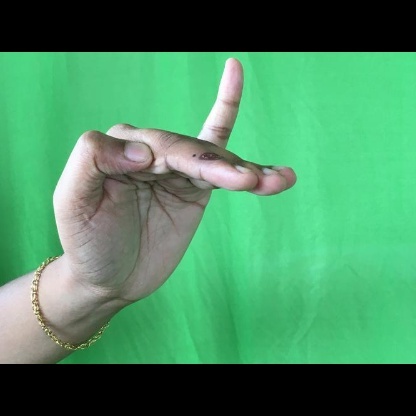
Mudra: Hamsapaksha